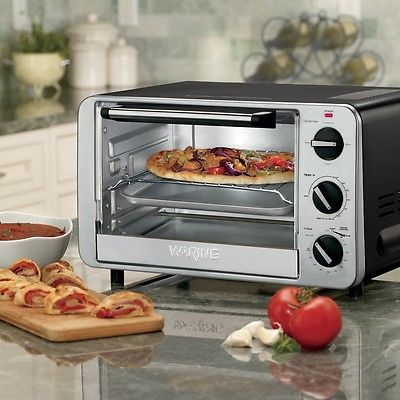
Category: toaster